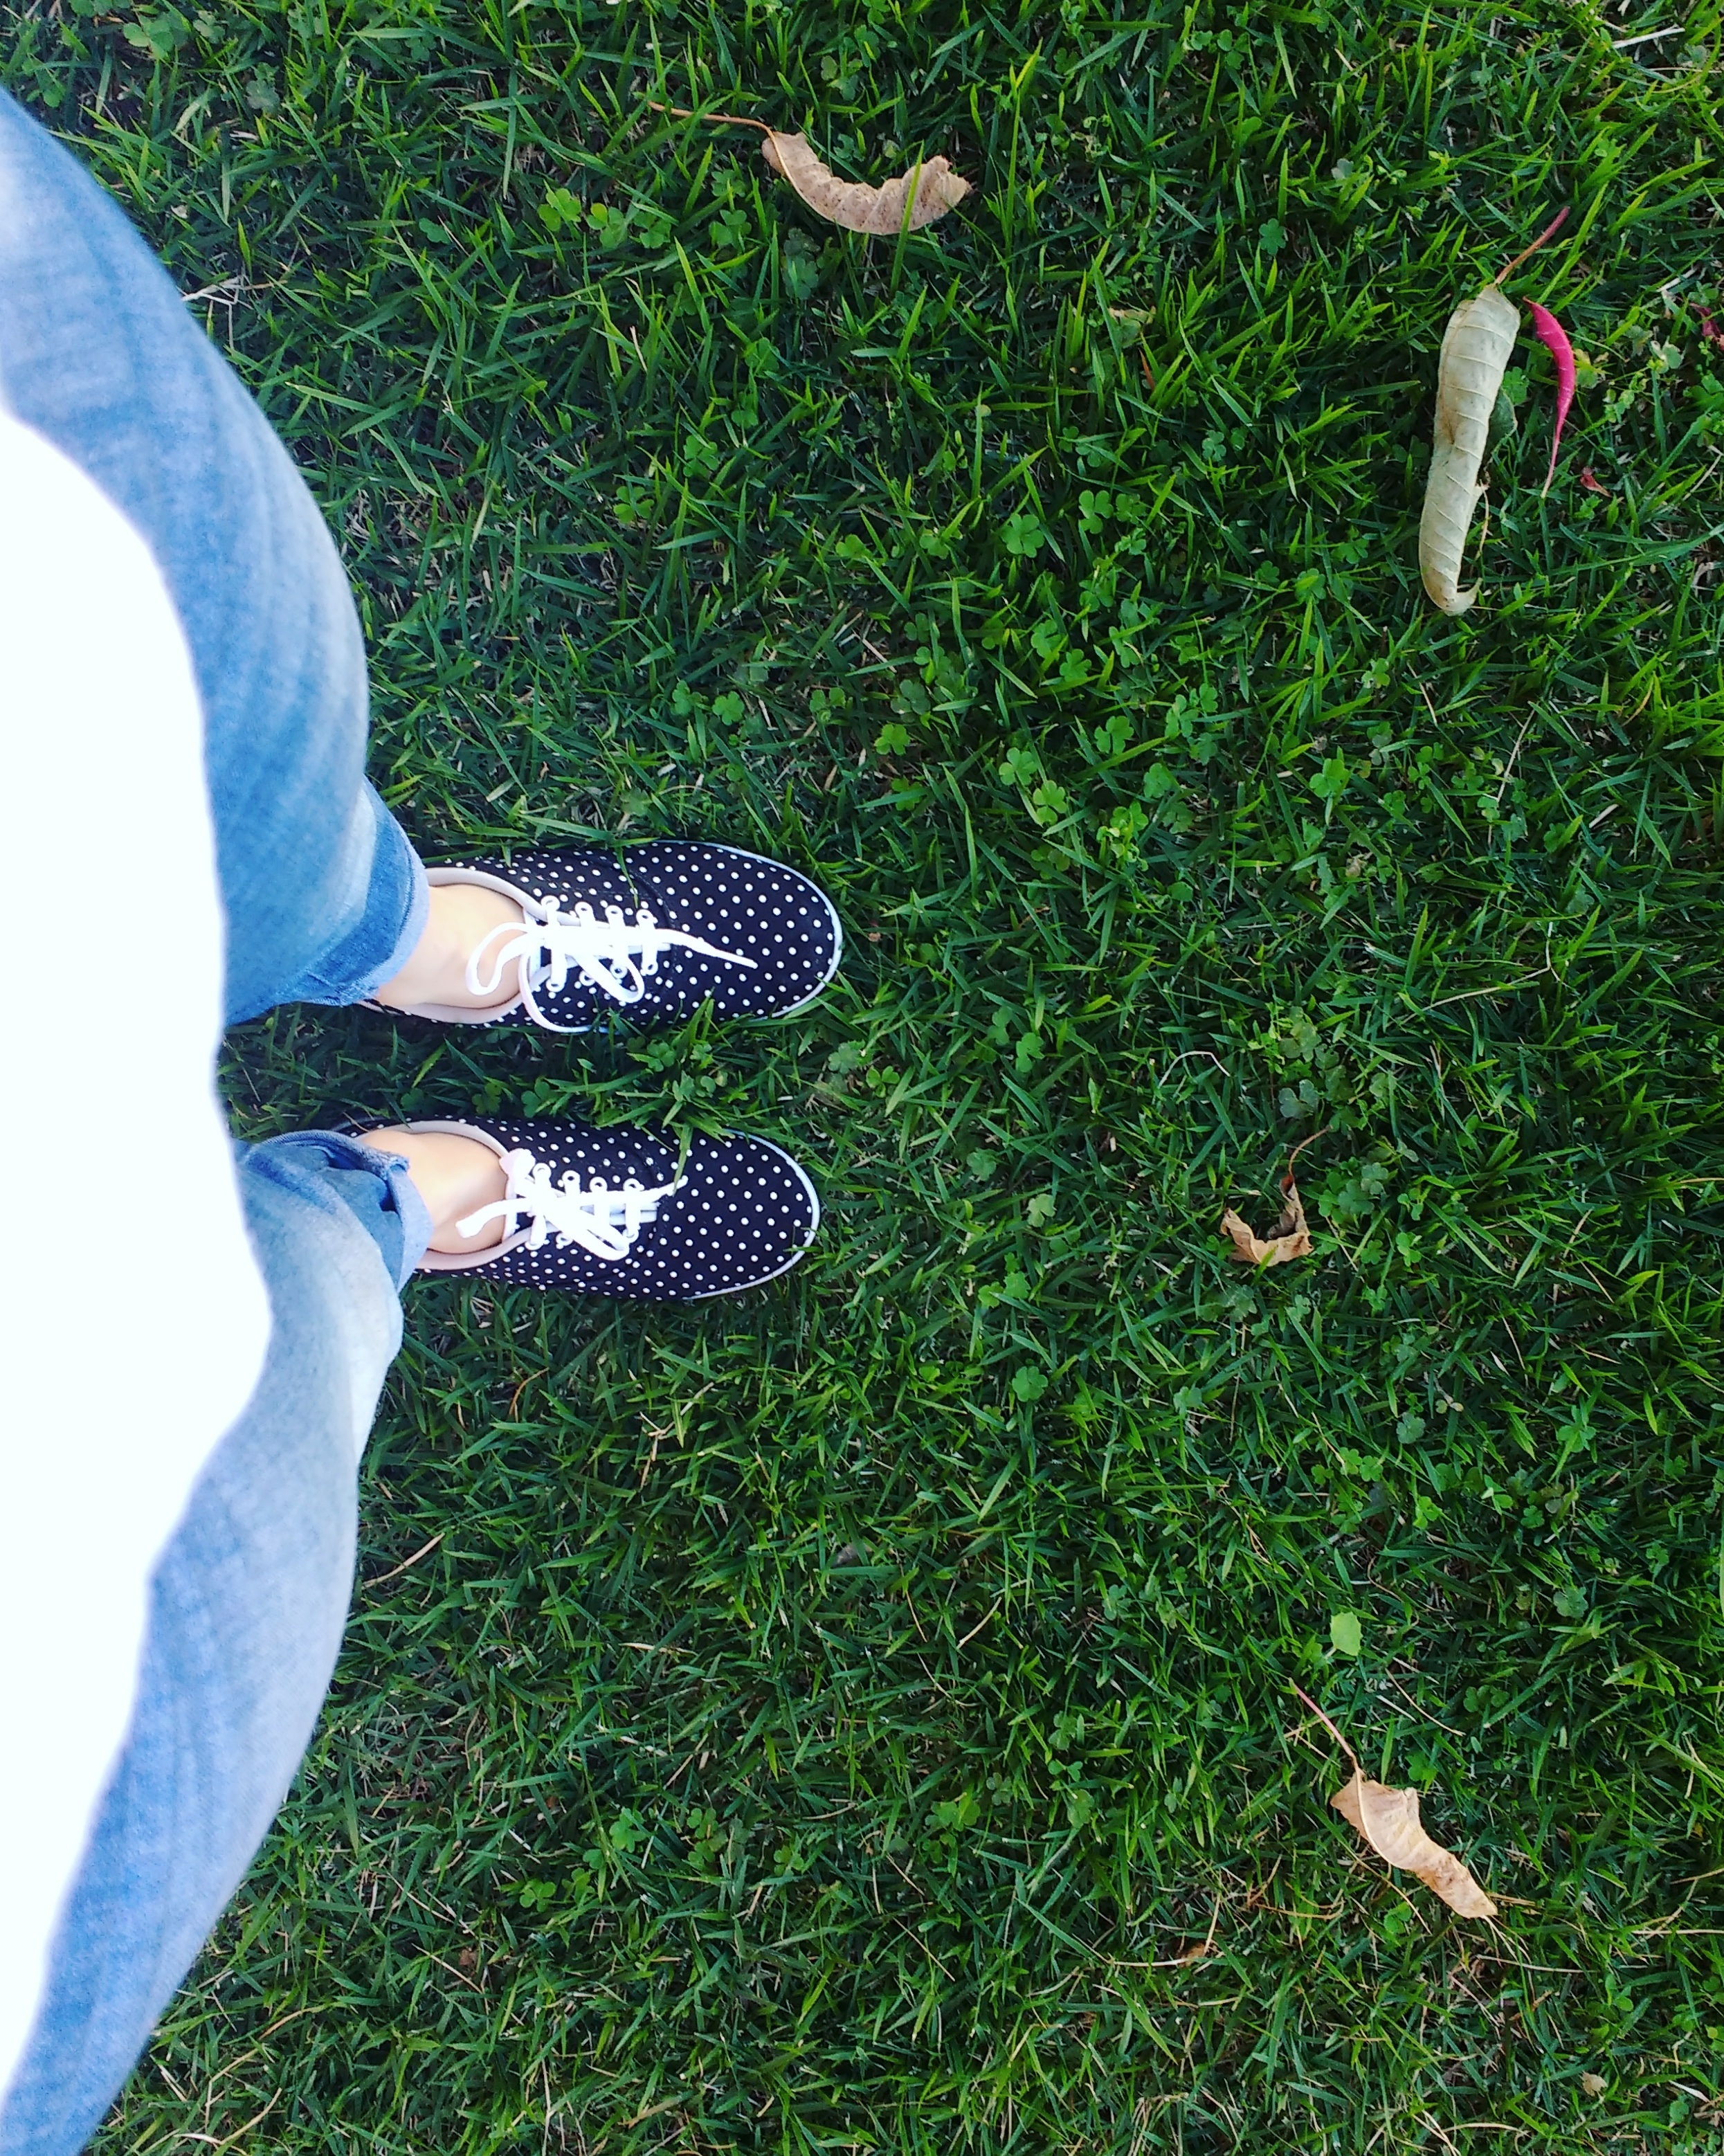
hand, grass, plant, lawn, leaf, flower, green, soil, flooring